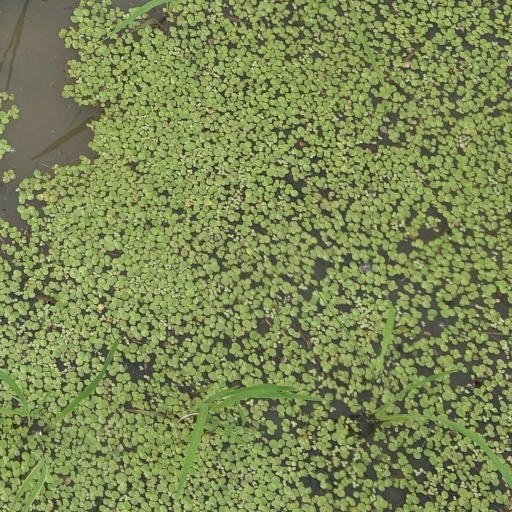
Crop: rice